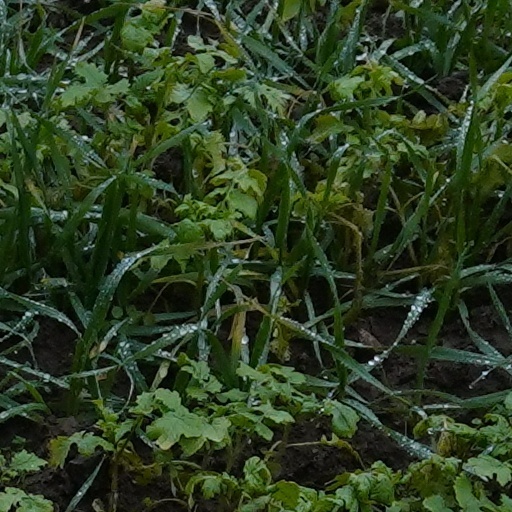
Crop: wheat